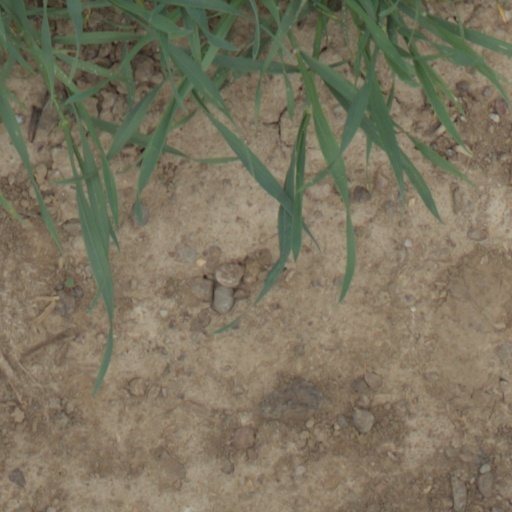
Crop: wheat